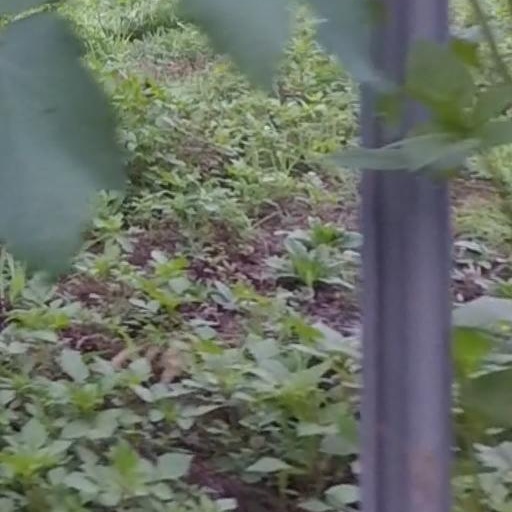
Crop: grape